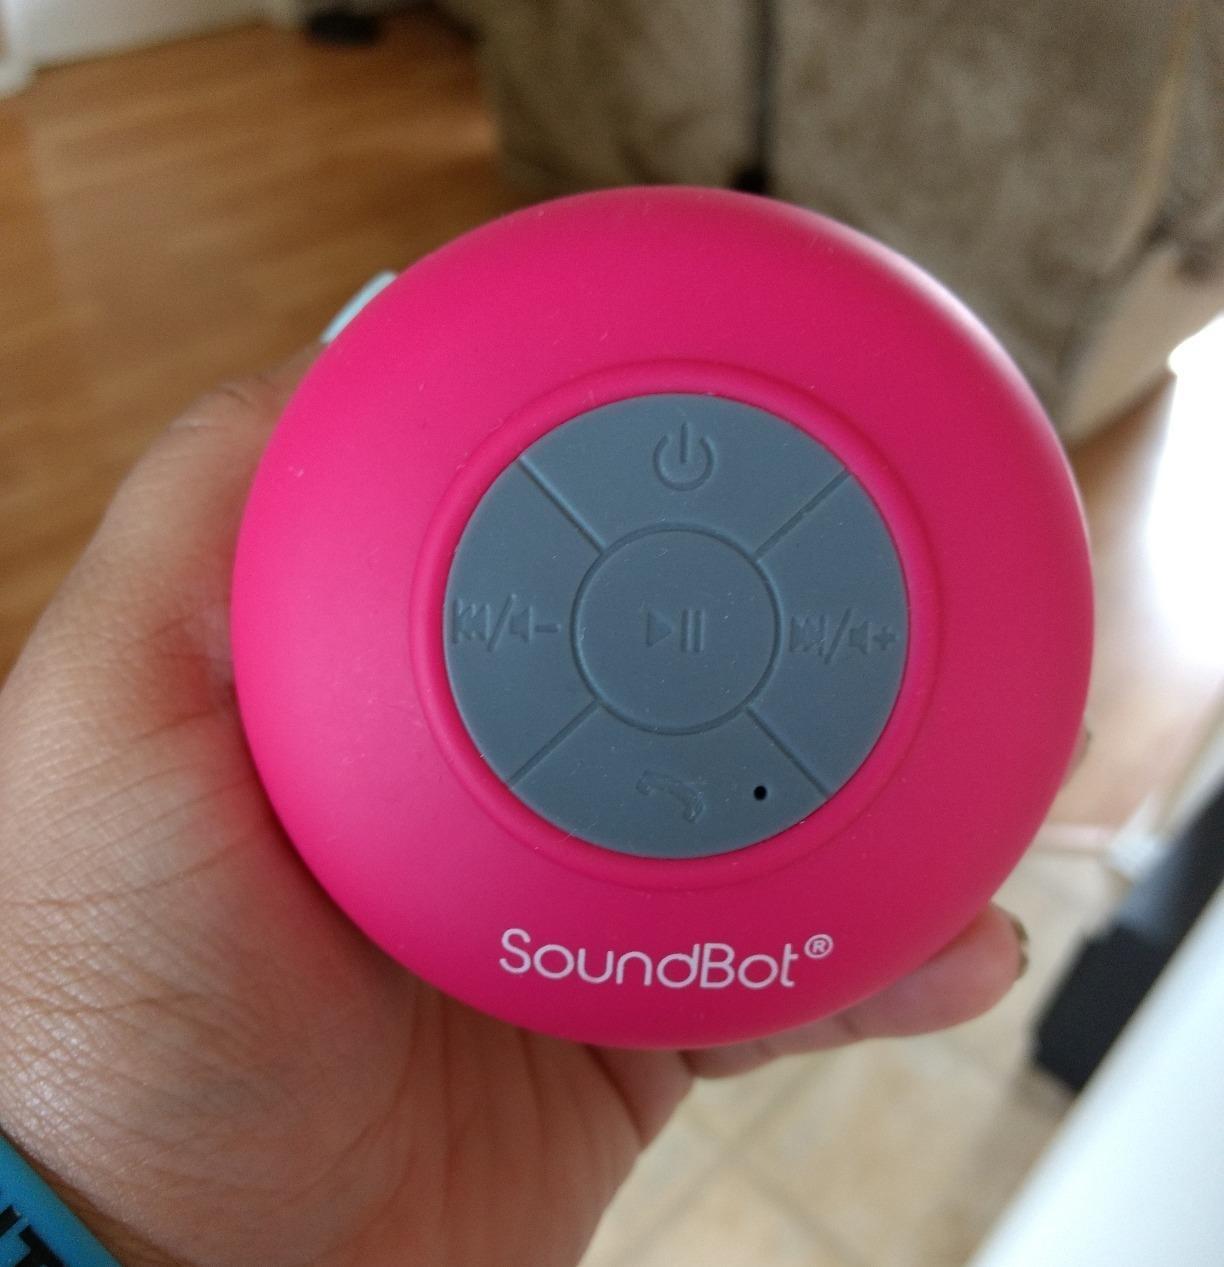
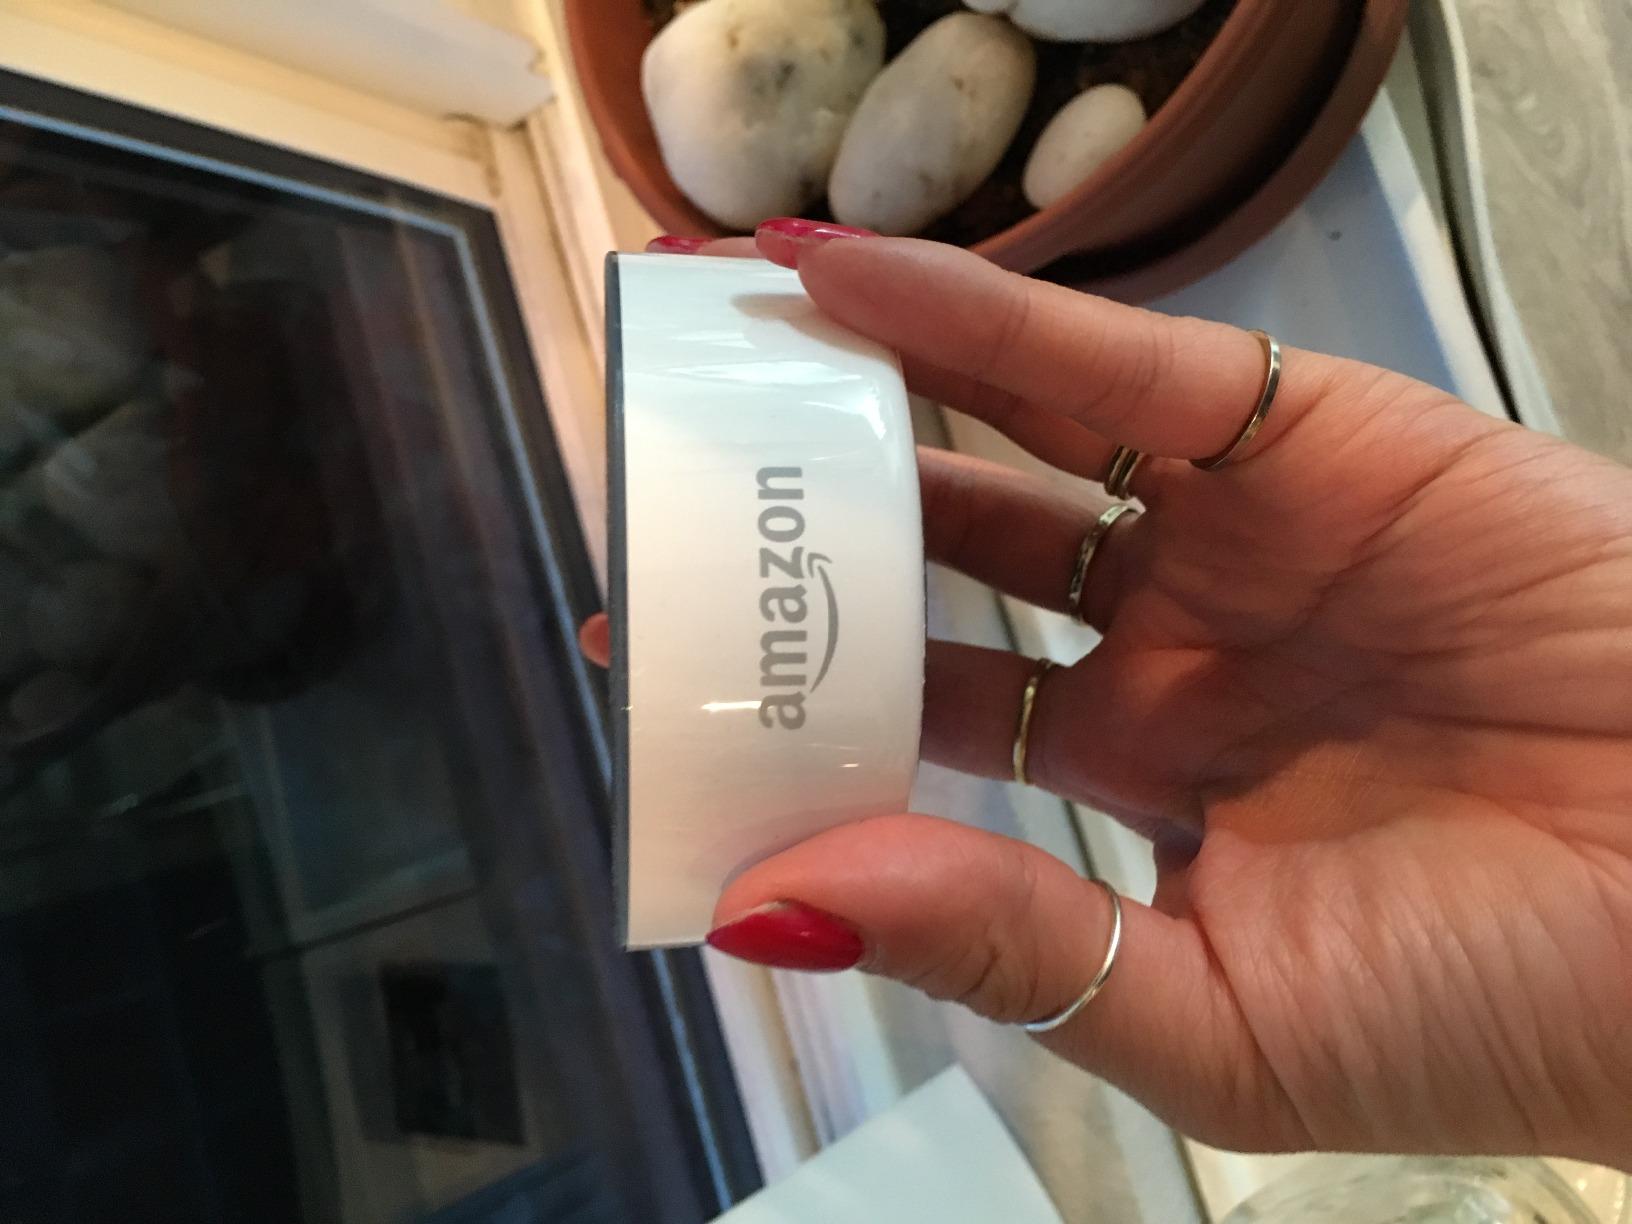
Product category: speaker
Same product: no